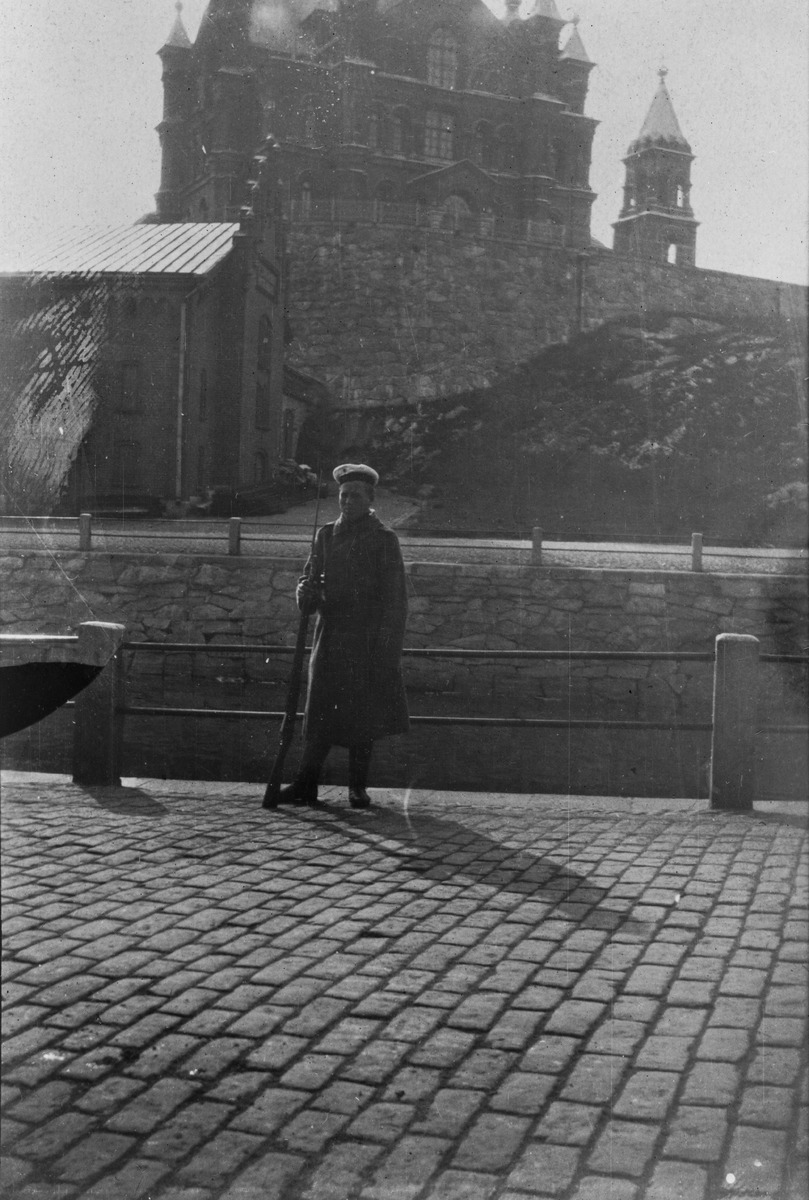
Venäläinen matruusi Päävahdin torilla (nykyinen Päävartiontori), taustalla Uspenskin kirkko
sisällön kuvaus: Venäläinen matruusi Päävahdin torilla (nykyinen Päävartiontori), taustalla Uspenskin kirkko. mustavalkoinen
Ajankohta: kuvausaika 1900 -luku alku
Paikka: Suomi, Uusimaa, Helsinki, Kruununhaka Helsinki, Päävartiontori
Aiheet: sotilaat, venäläiset, torit, kirkot, tiilirakennukset, aidat